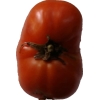
Label: tomato